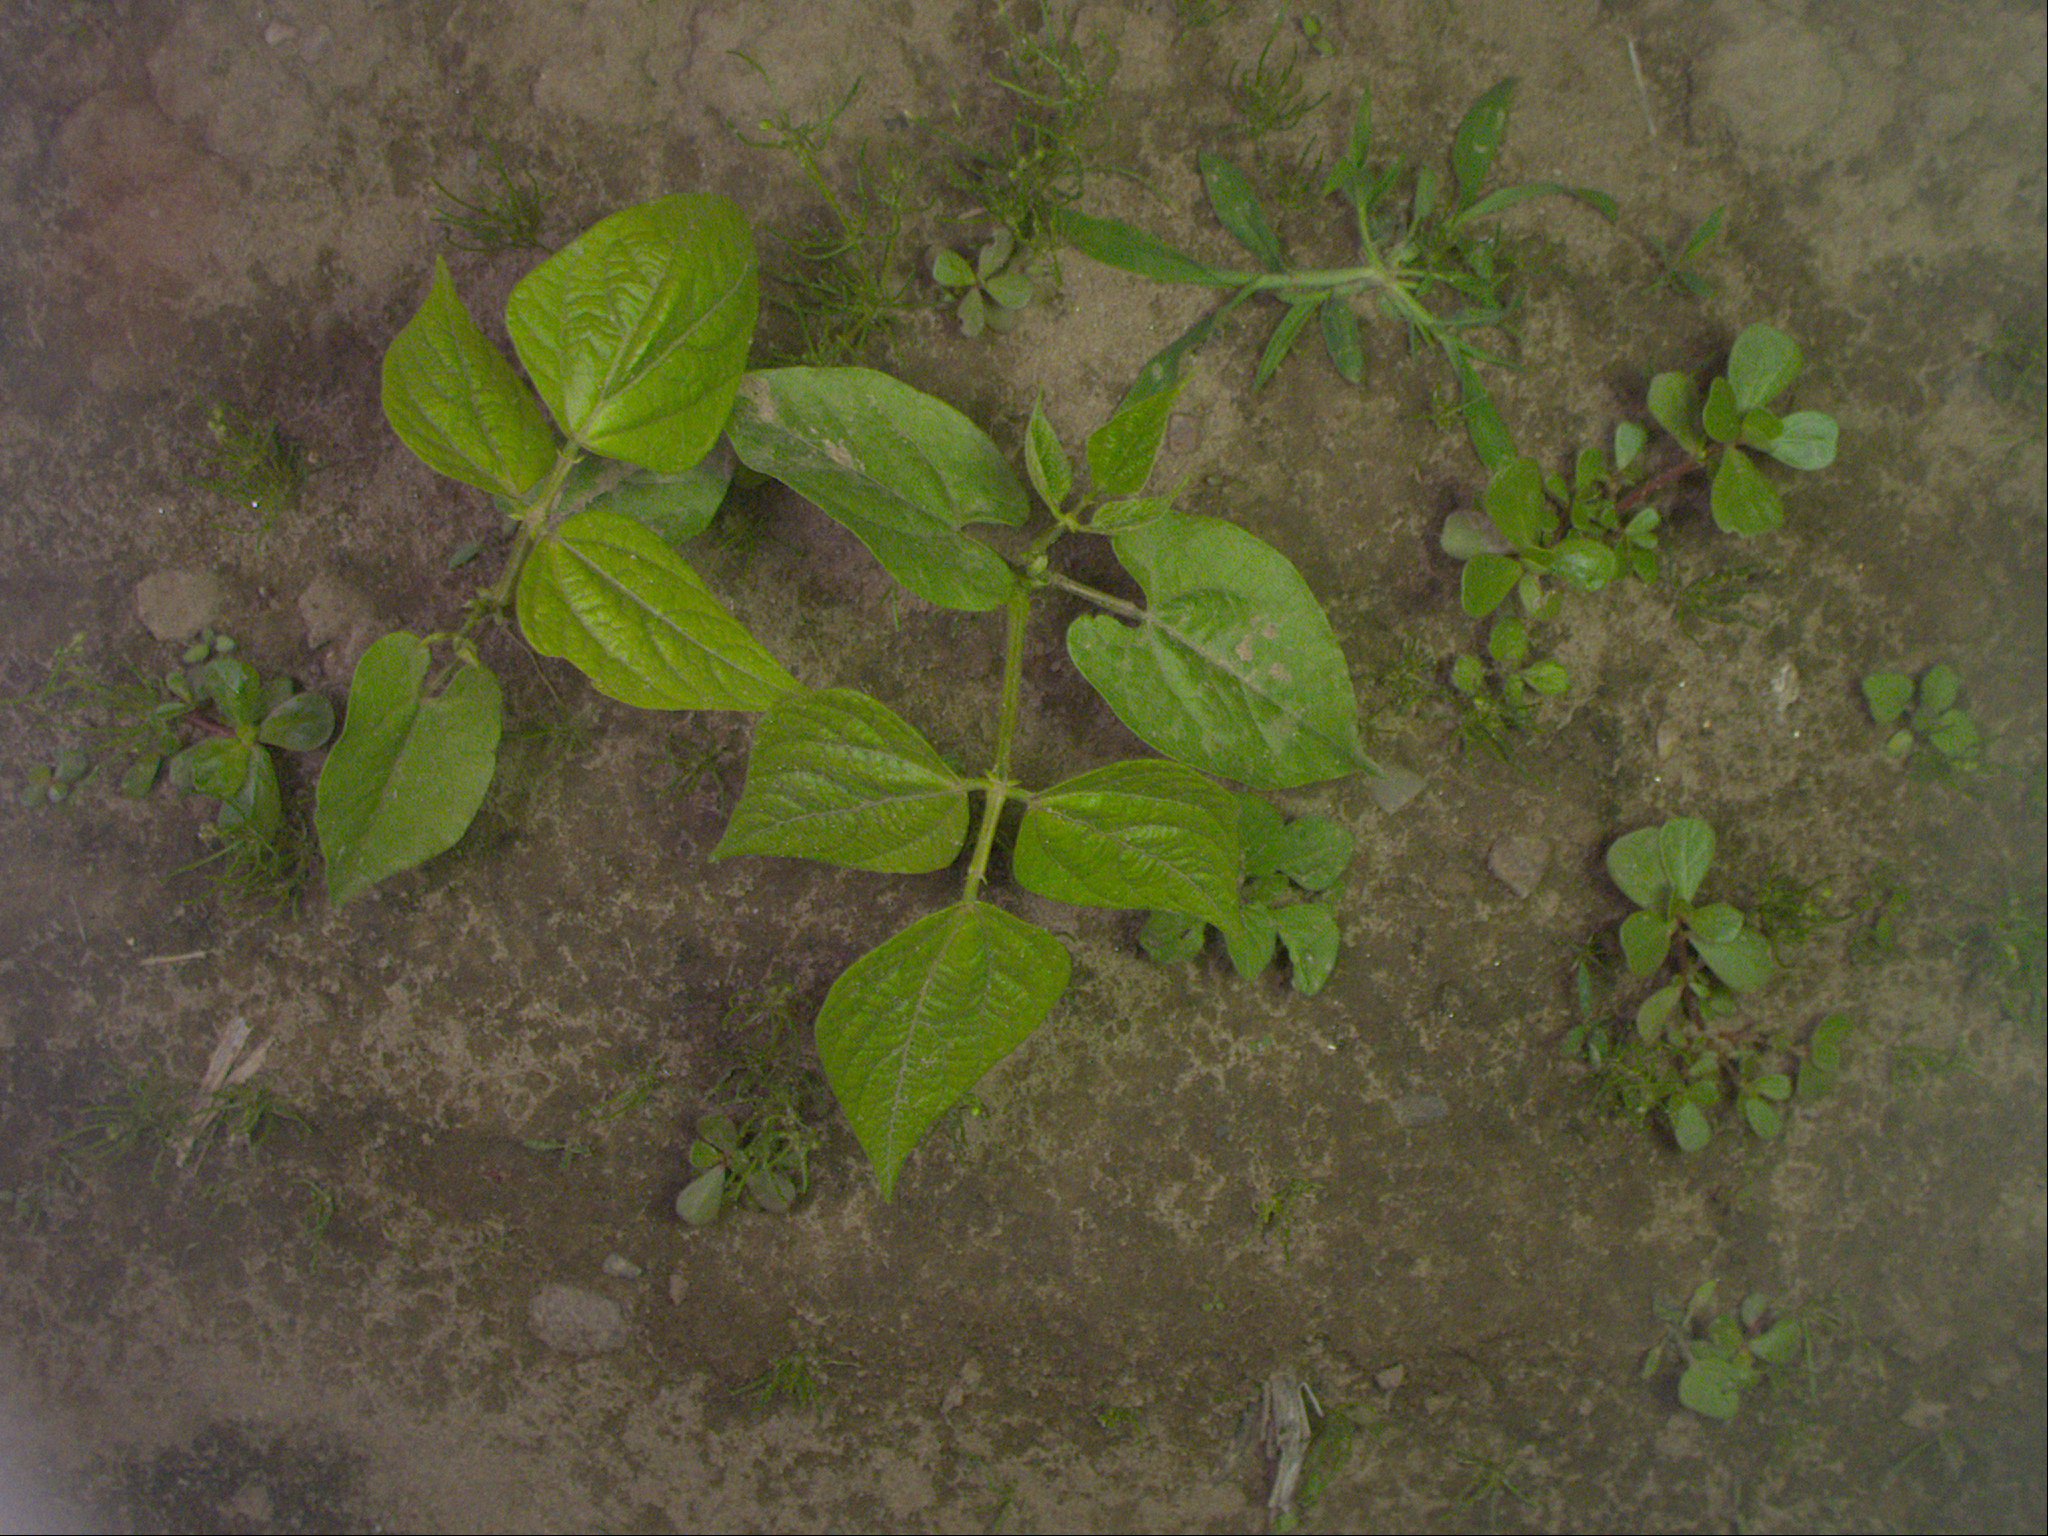
Crop: bean
Objects: bean, stem_bean, bean, stem_bean